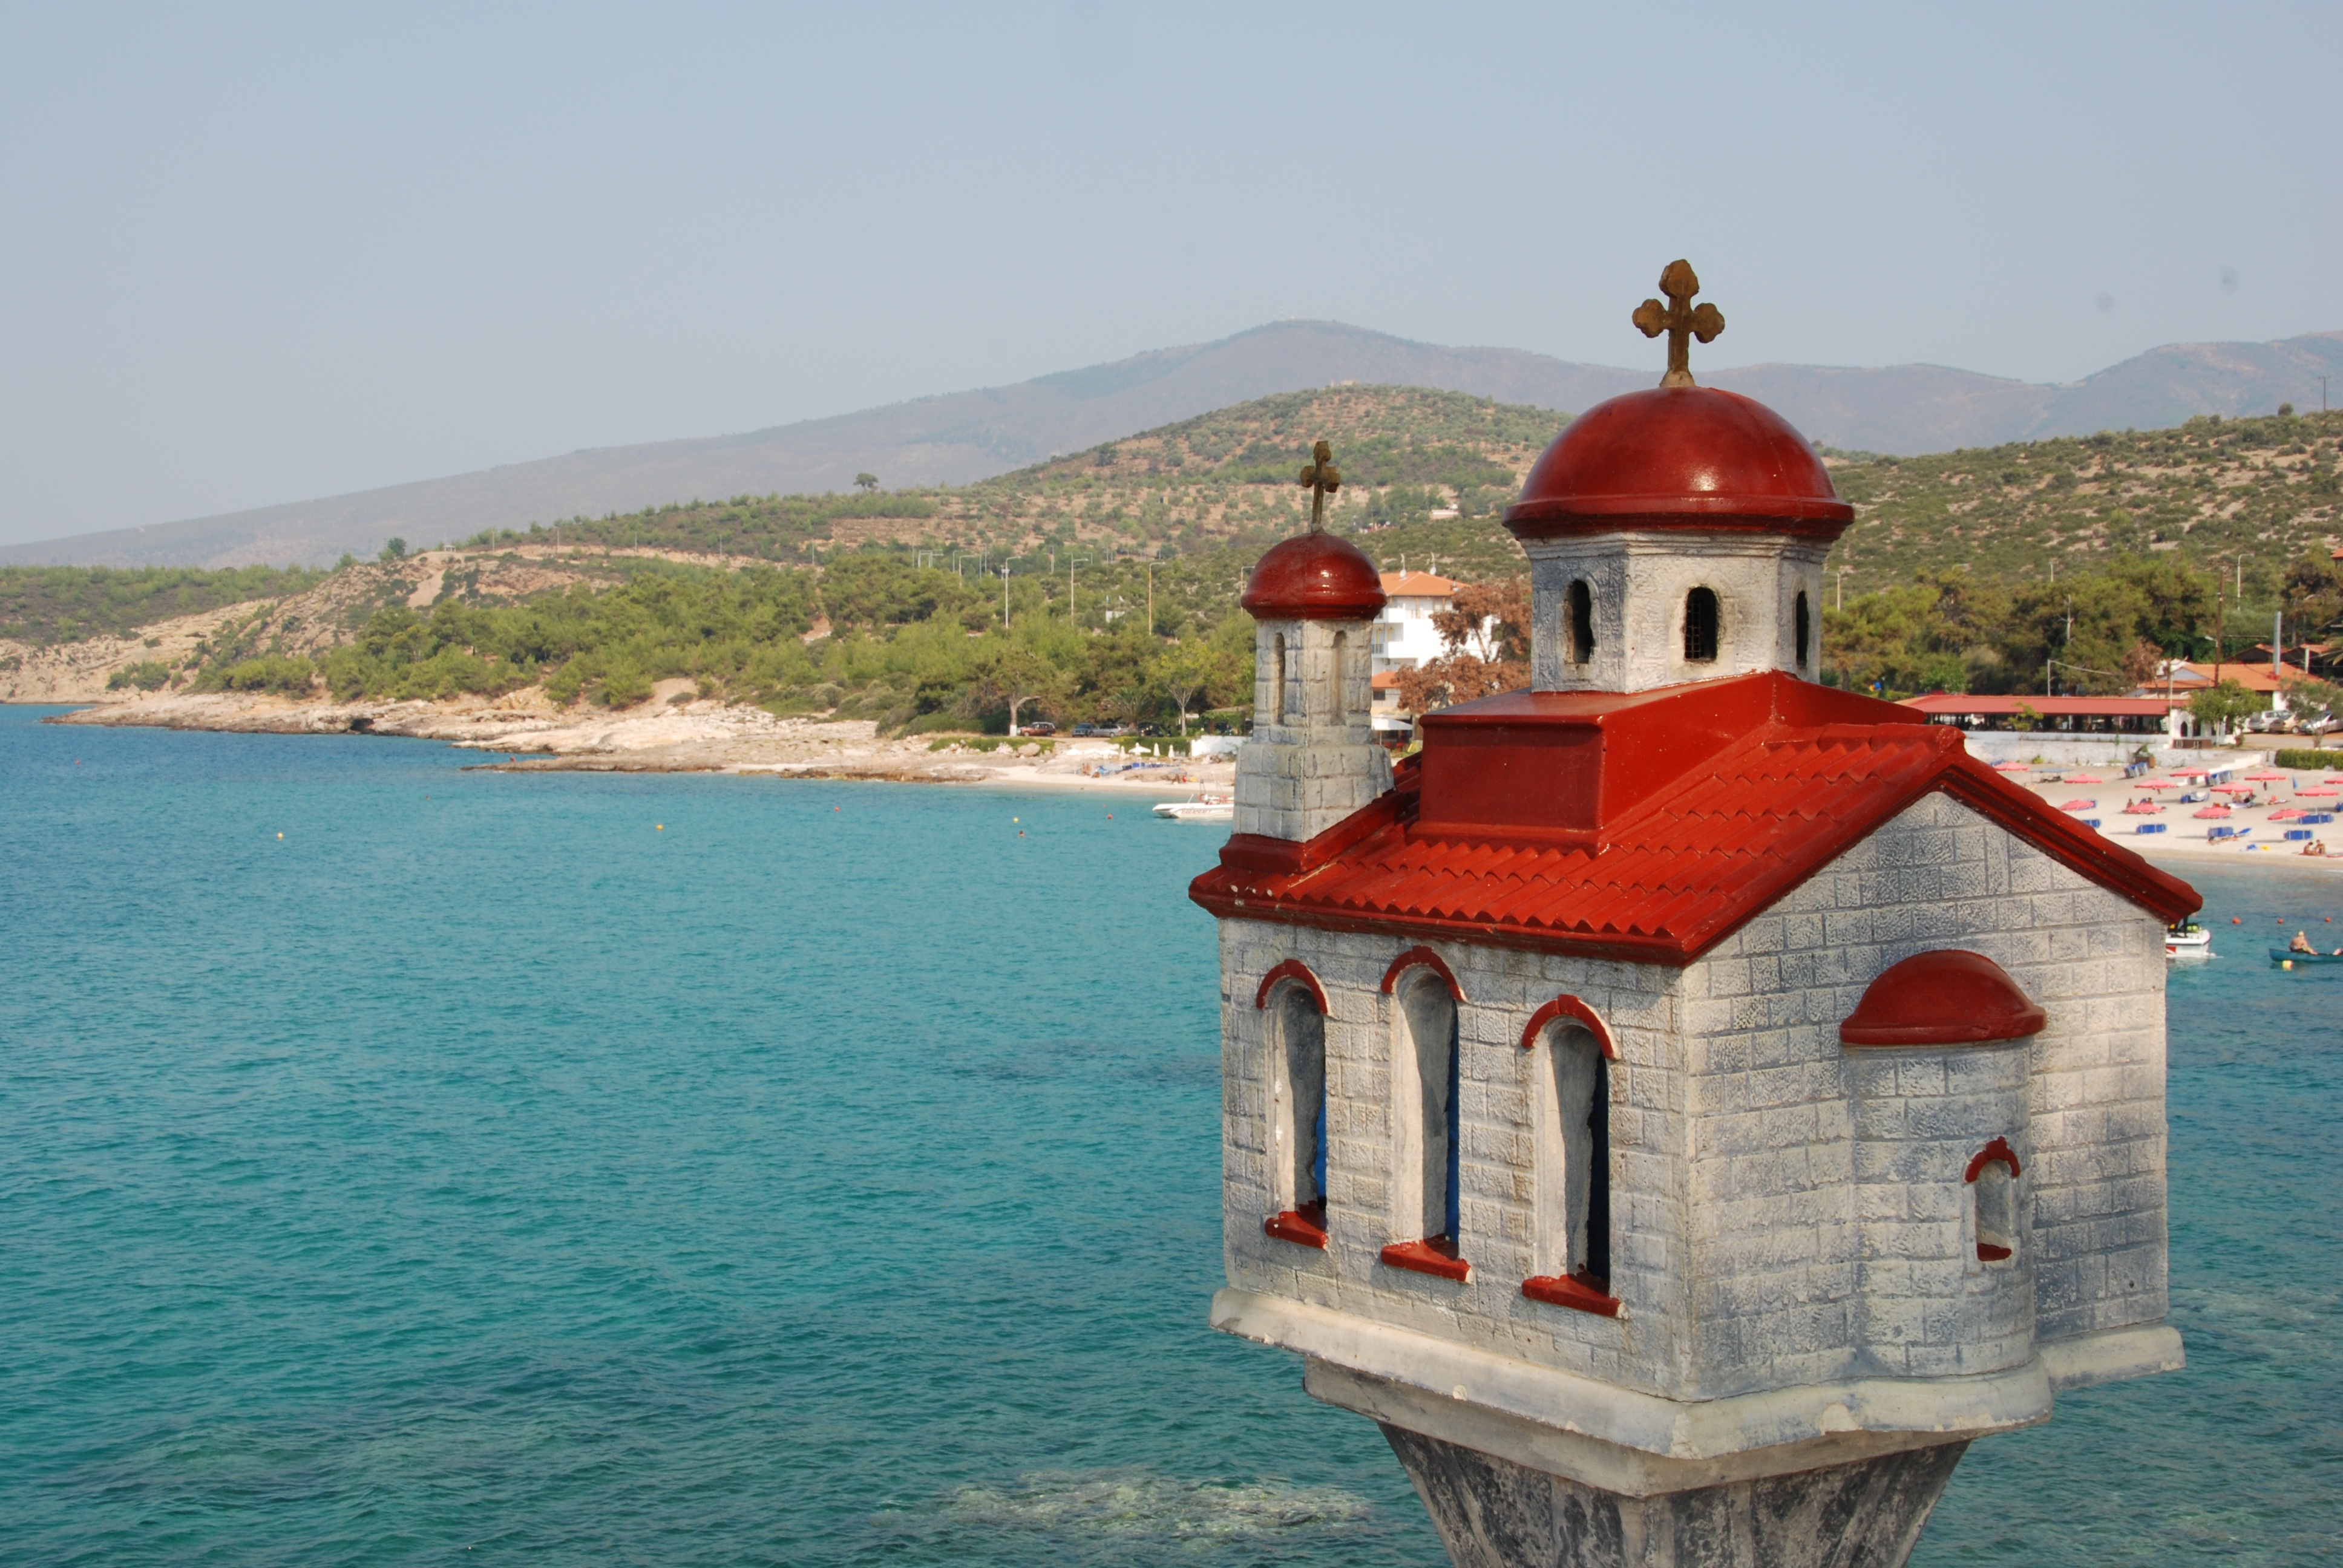
sea, nature, lighthouse, travel, tower, island, tourism, greece, see